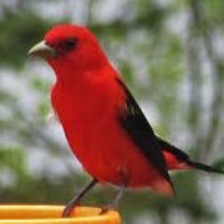
Species: SCARLET TANAGER
Scientific name: PIRANGA OLIVACEA